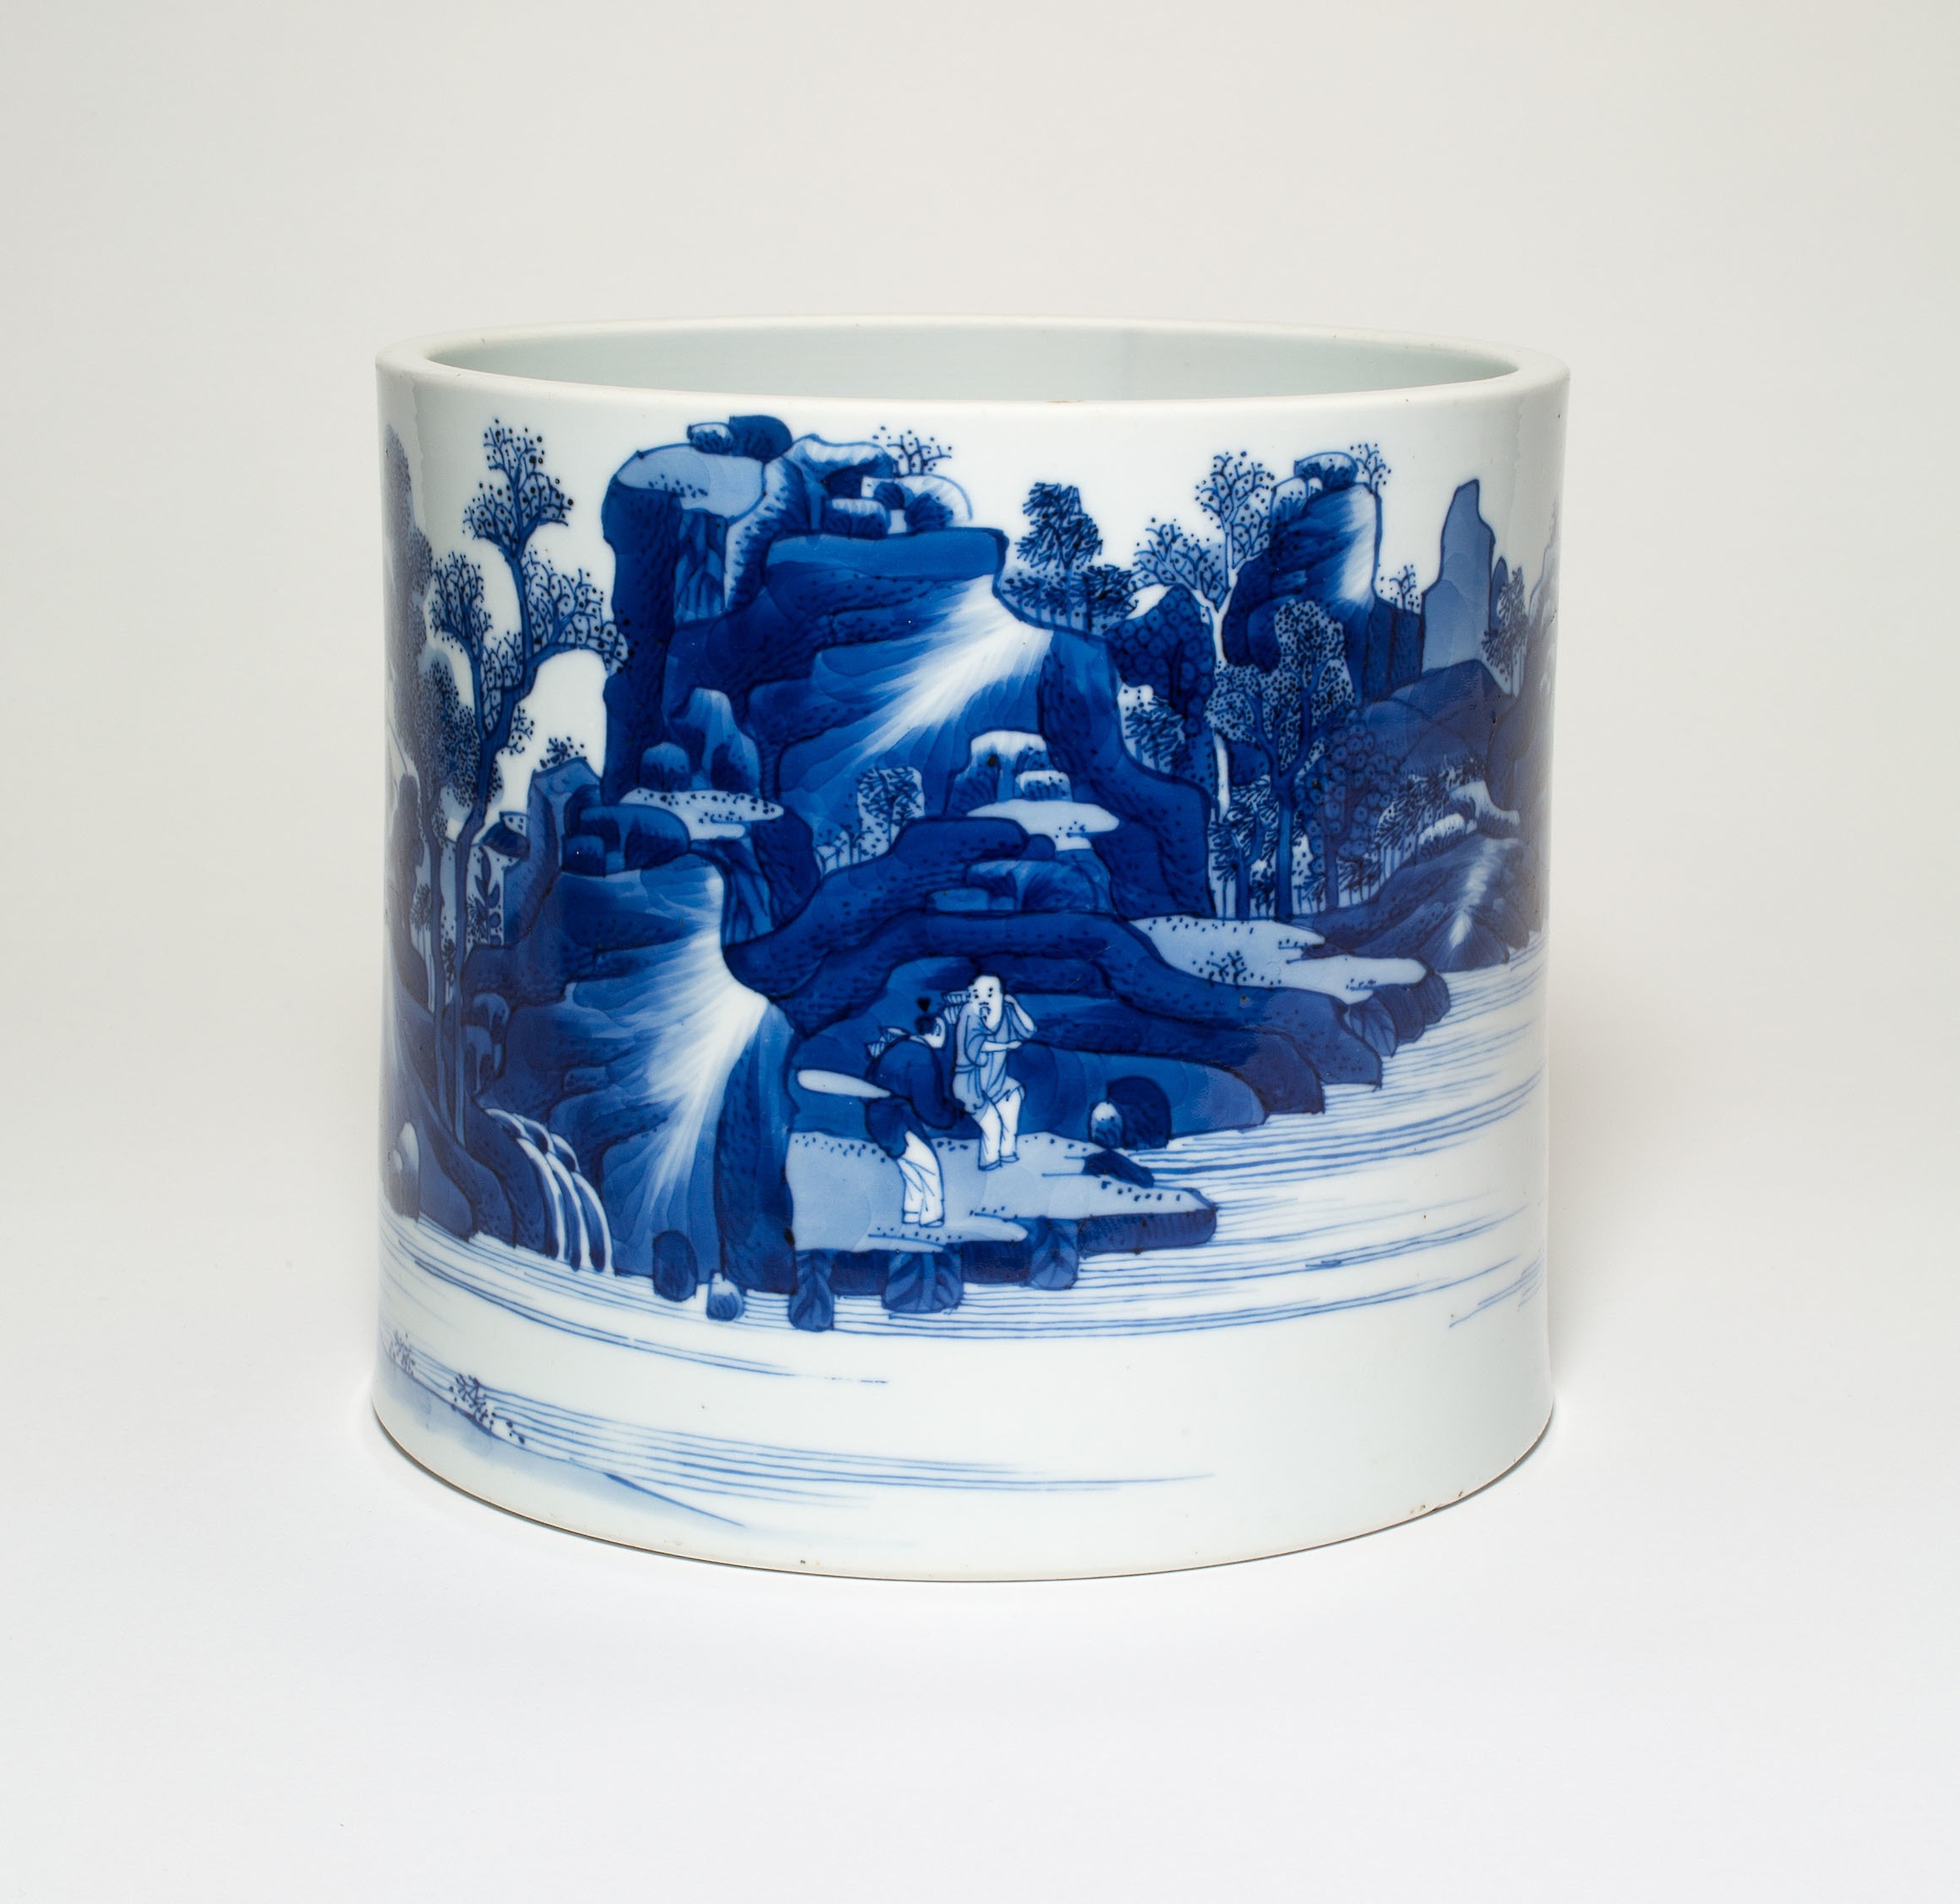
porcelain, blue and white porcelain, blue, mug, fictional character, tableware, ceramic, drinkware, action figure